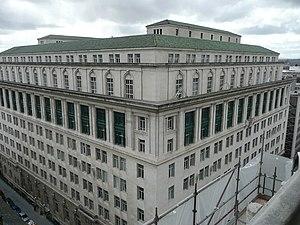
Le 51ᵉ État est un film britannico-canadien réalisé par Ronny Yu, sorti en 2001.